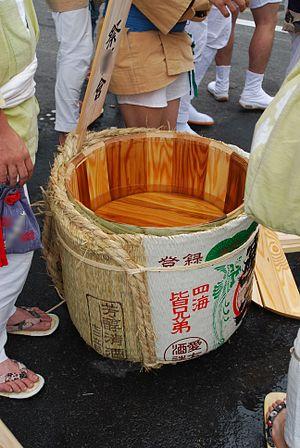
Il n'existe pas d'appellation officielle pour désigner la bière traditionnelle, brassée depuis des temps lointains par nombre de populations autochtones réparties sur tous les continents ; ainsi les anciens Égyptiens disposaient déjà de maisons de bière.
Un komodaru ou sakadaru est un tonneau destiné au stockage du saké, l'alcool de riz traditionnel japonais, depuis plus de trois cent cinquante ans. Toujours réalisé en bois de cèdre, on en trouve de diverses tailles et capacités avec souvent une même taille de tonneau mais avec une capacité différente grâce à un système de faux fond réduisant la hauteur interne :